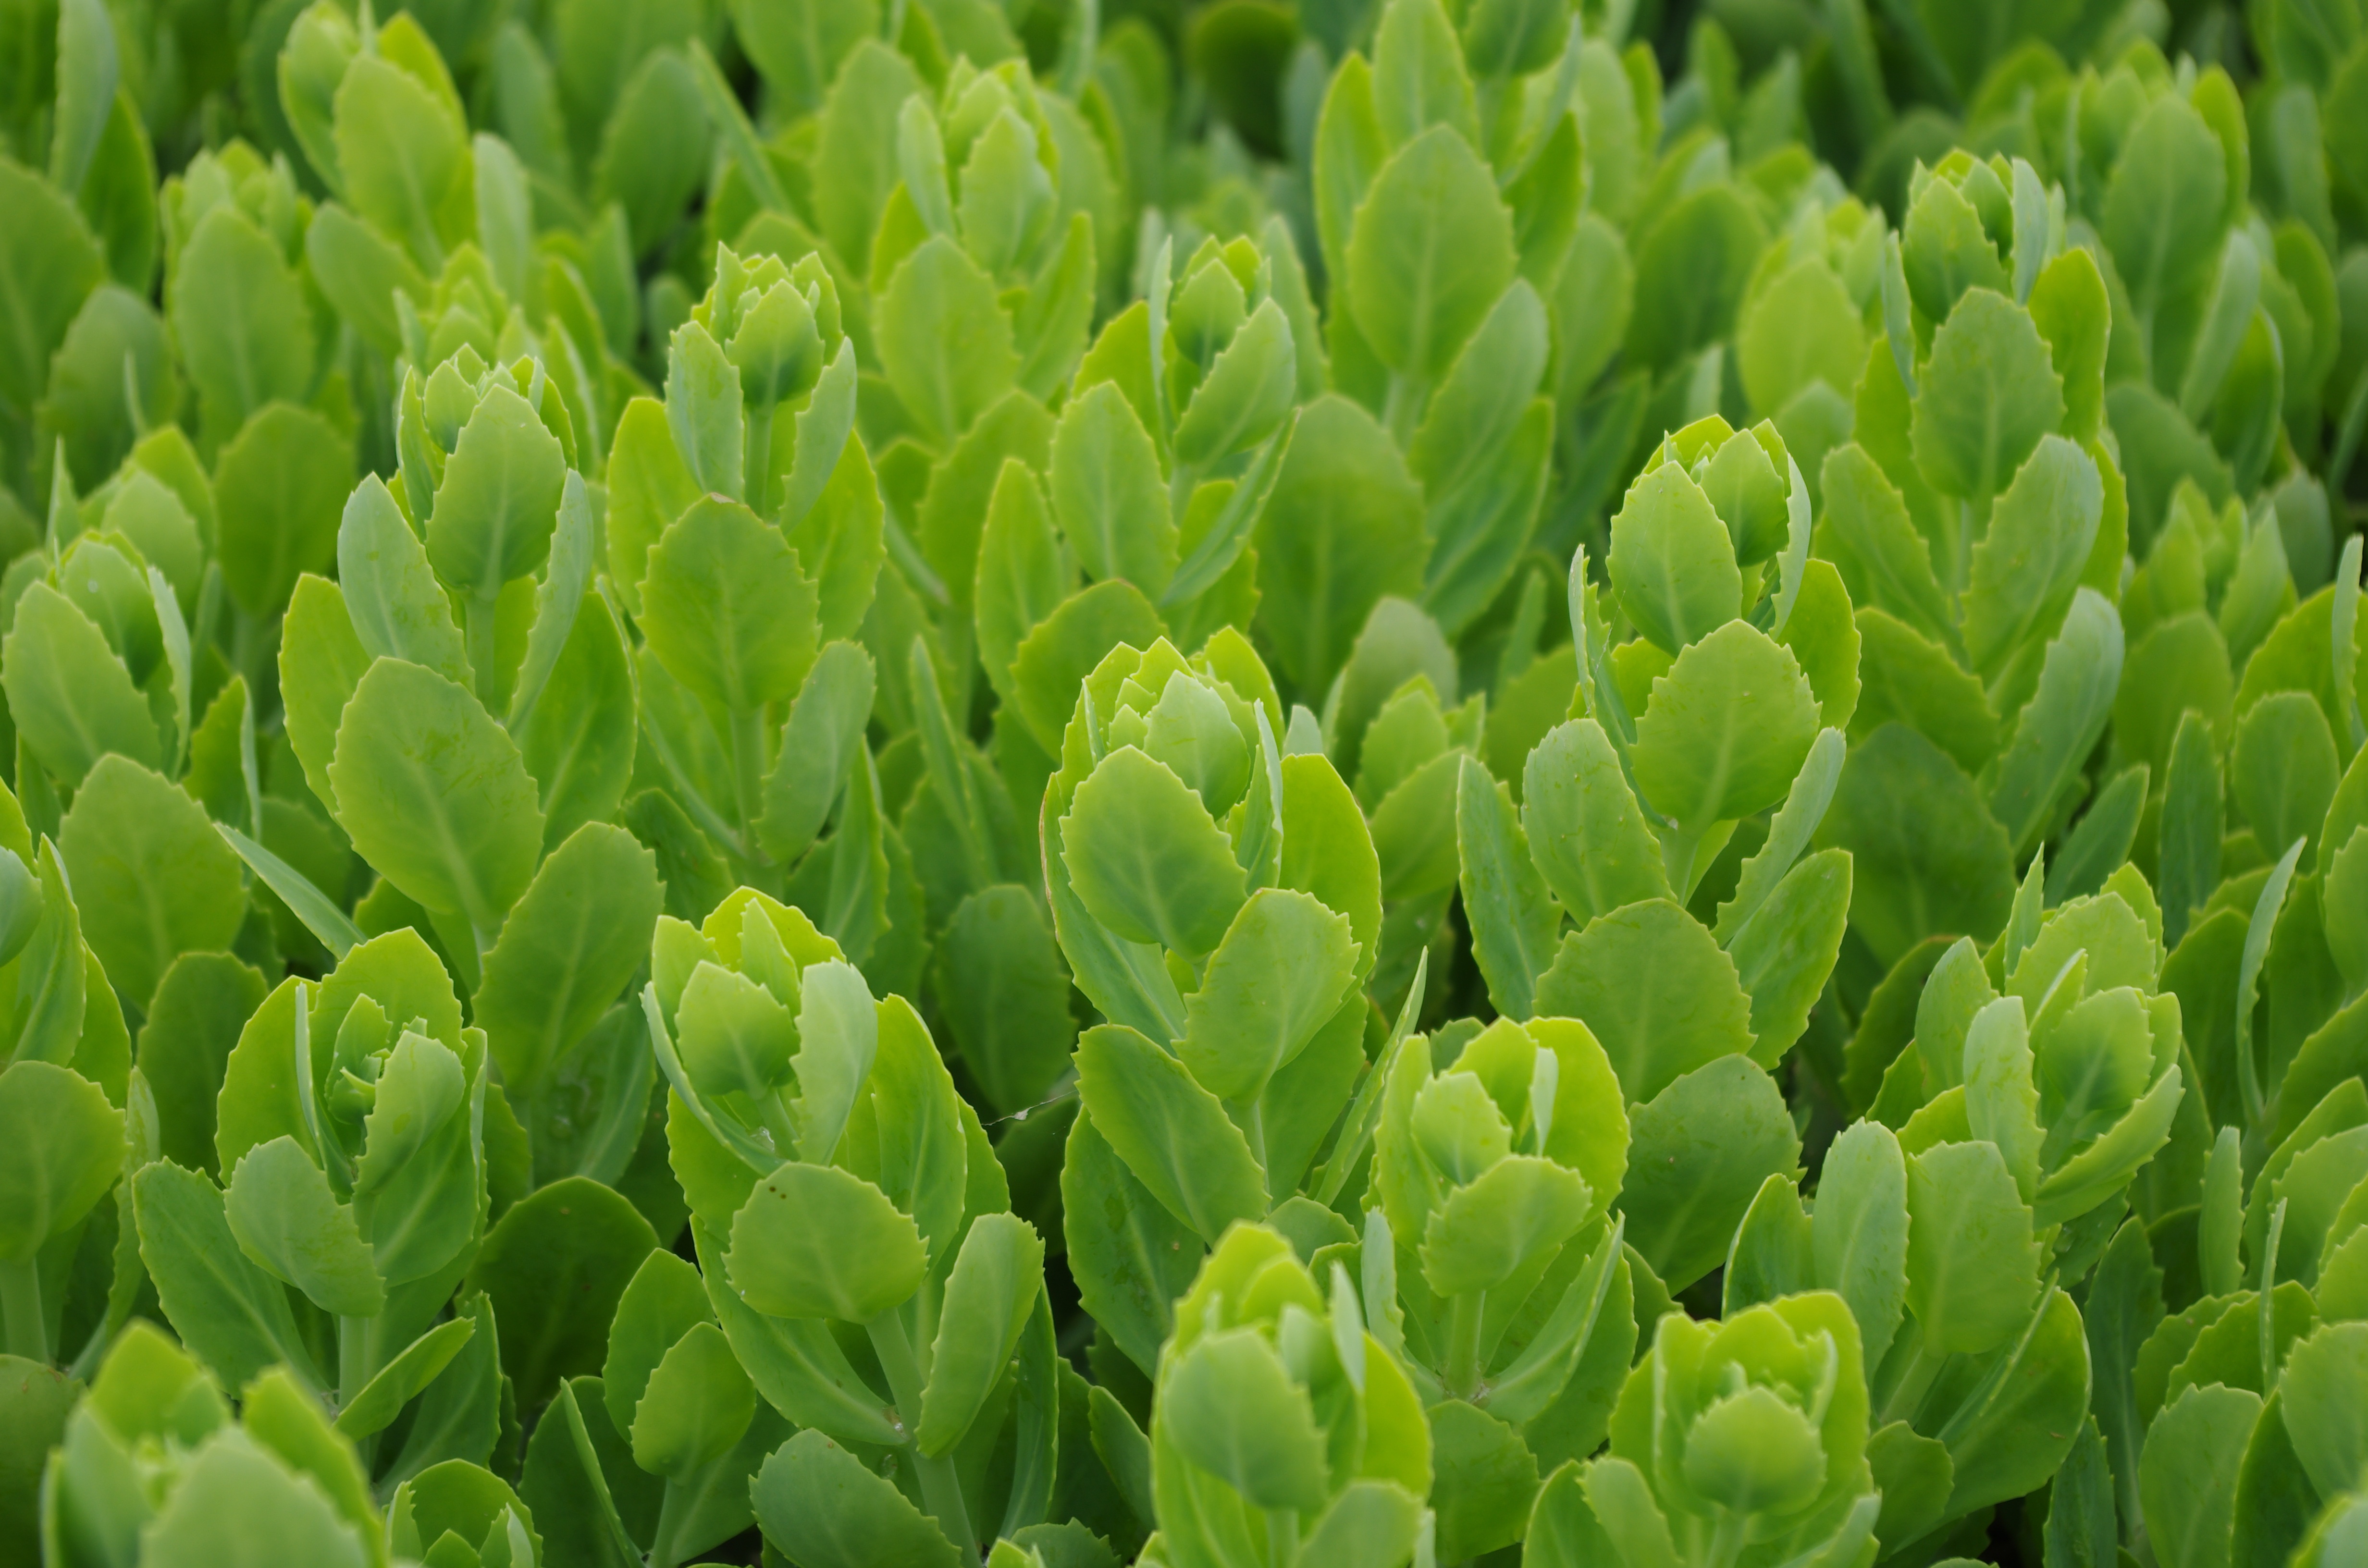
grass, plant, leaf, flower, tulip, green, natural, fresh, botany, flora, flowering plant, lily family, land plant